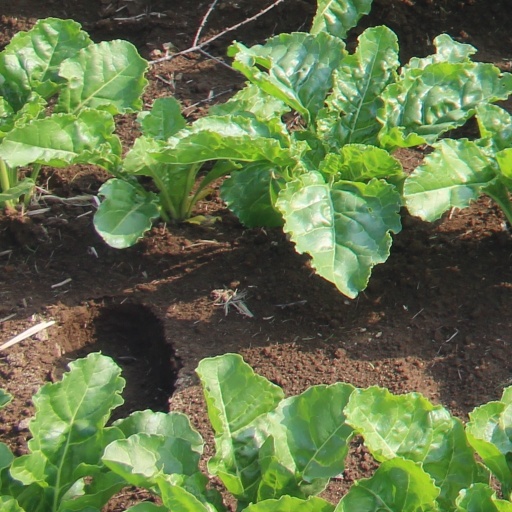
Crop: sugar beet